Green Scouting

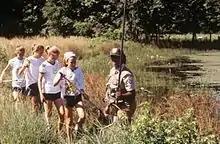
Maryland Girl Scouts in frog survey

Since the 1980s, self-styled Green Scouts have appeared in several countries, related to the protection of the environment and in some cases linked to Greens Parties. However, specifically environmentally-minded Scouts have existed since the very earliest days of the Scouting movement.